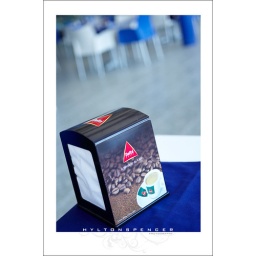
Waiting for my pizza at beach club in Beira. Nikon D700. Nikon 28-105 lens